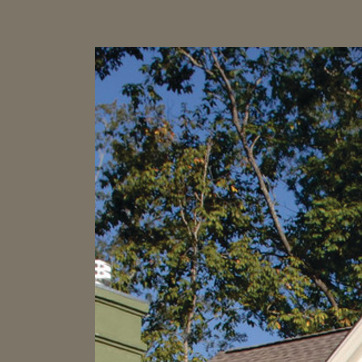
Material: foliage